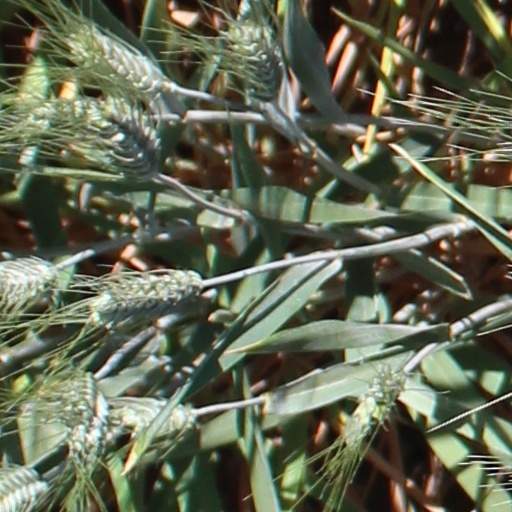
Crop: wheat